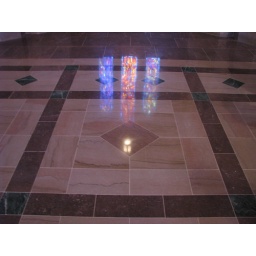
reflection of window in the marble floor